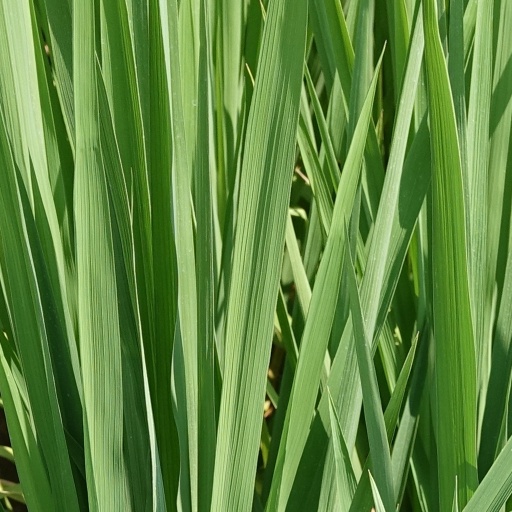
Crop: rice